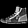
Label: Sneaker